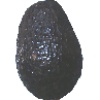
Label: Avocado ripe 1